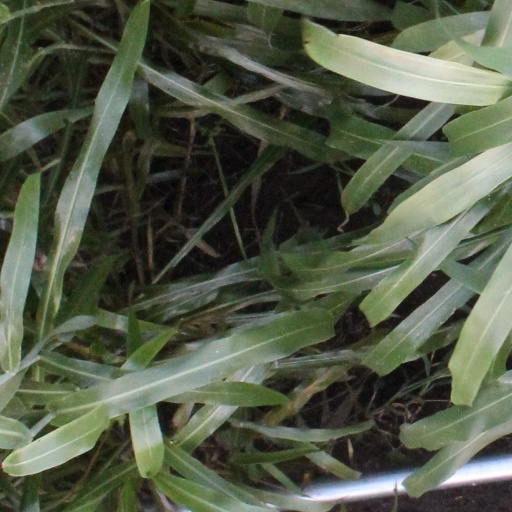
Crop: sorghum